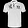
Label: T - shirt / top